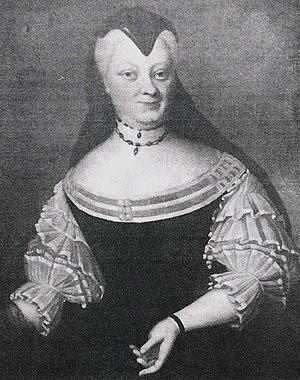
Louise-Françoise Phélypeaux, comtesse de Plélo (1707-1737), dame de la cour de Louis XV, veuve du comte de Plélo. Photo N. et B. d'une peinture anonyme du XVIIIe siècle.
La Maison Phélypeaux, originellement appelée Le Picard, est une ancienne famille de la noblesse française.
Louise-Françoise Phélypeaux de La Vrillière, comtesse de Bréhan de Plélo, née en 1707 et morte en 1737, fille et sœur de ministres, épouse puis veuve de l'ambassadeur Louis de Plélo mort à l'attaque de Dantzig, est une dame de la cour de Louis XV.